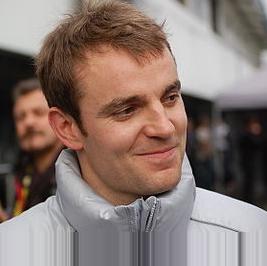
Age: 26